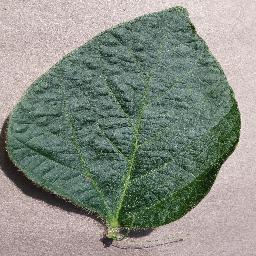
Label: Soybean___healthy